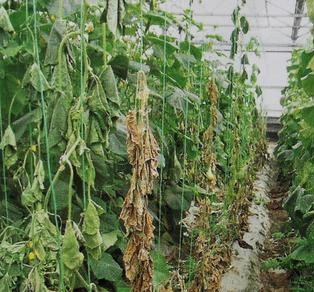
Plant: Cucumber
Disease: cucumber bacterial wilt